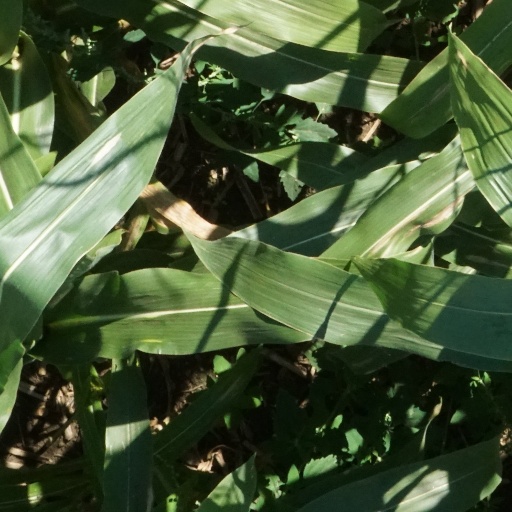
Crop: maize; corn